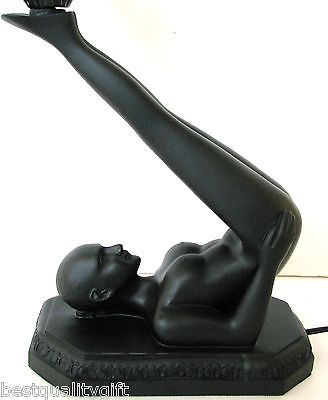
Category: lamp